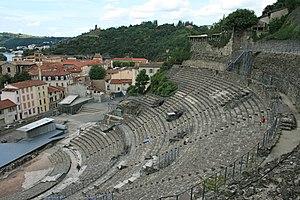
Vue générale de la cavea du Théâtre Antique de Vienne (38) depuis le sud-est.
Le Théâtre antique de Vienne a été édifié au Iᵉʳ siècle de l'ère chrétienne en plusieurs étapes.
Cet article recense les monuments historiques de France classés en 1840, la première protection de ce type dans le pays.
Ce tableau présente la liste de tous les monuments historiques classés ou inscrits, dans la ville française de Vienne, en Isère.